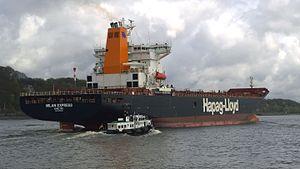
Hapag-Lloyd Container ship Milan Express avec port de destination de Hambourg